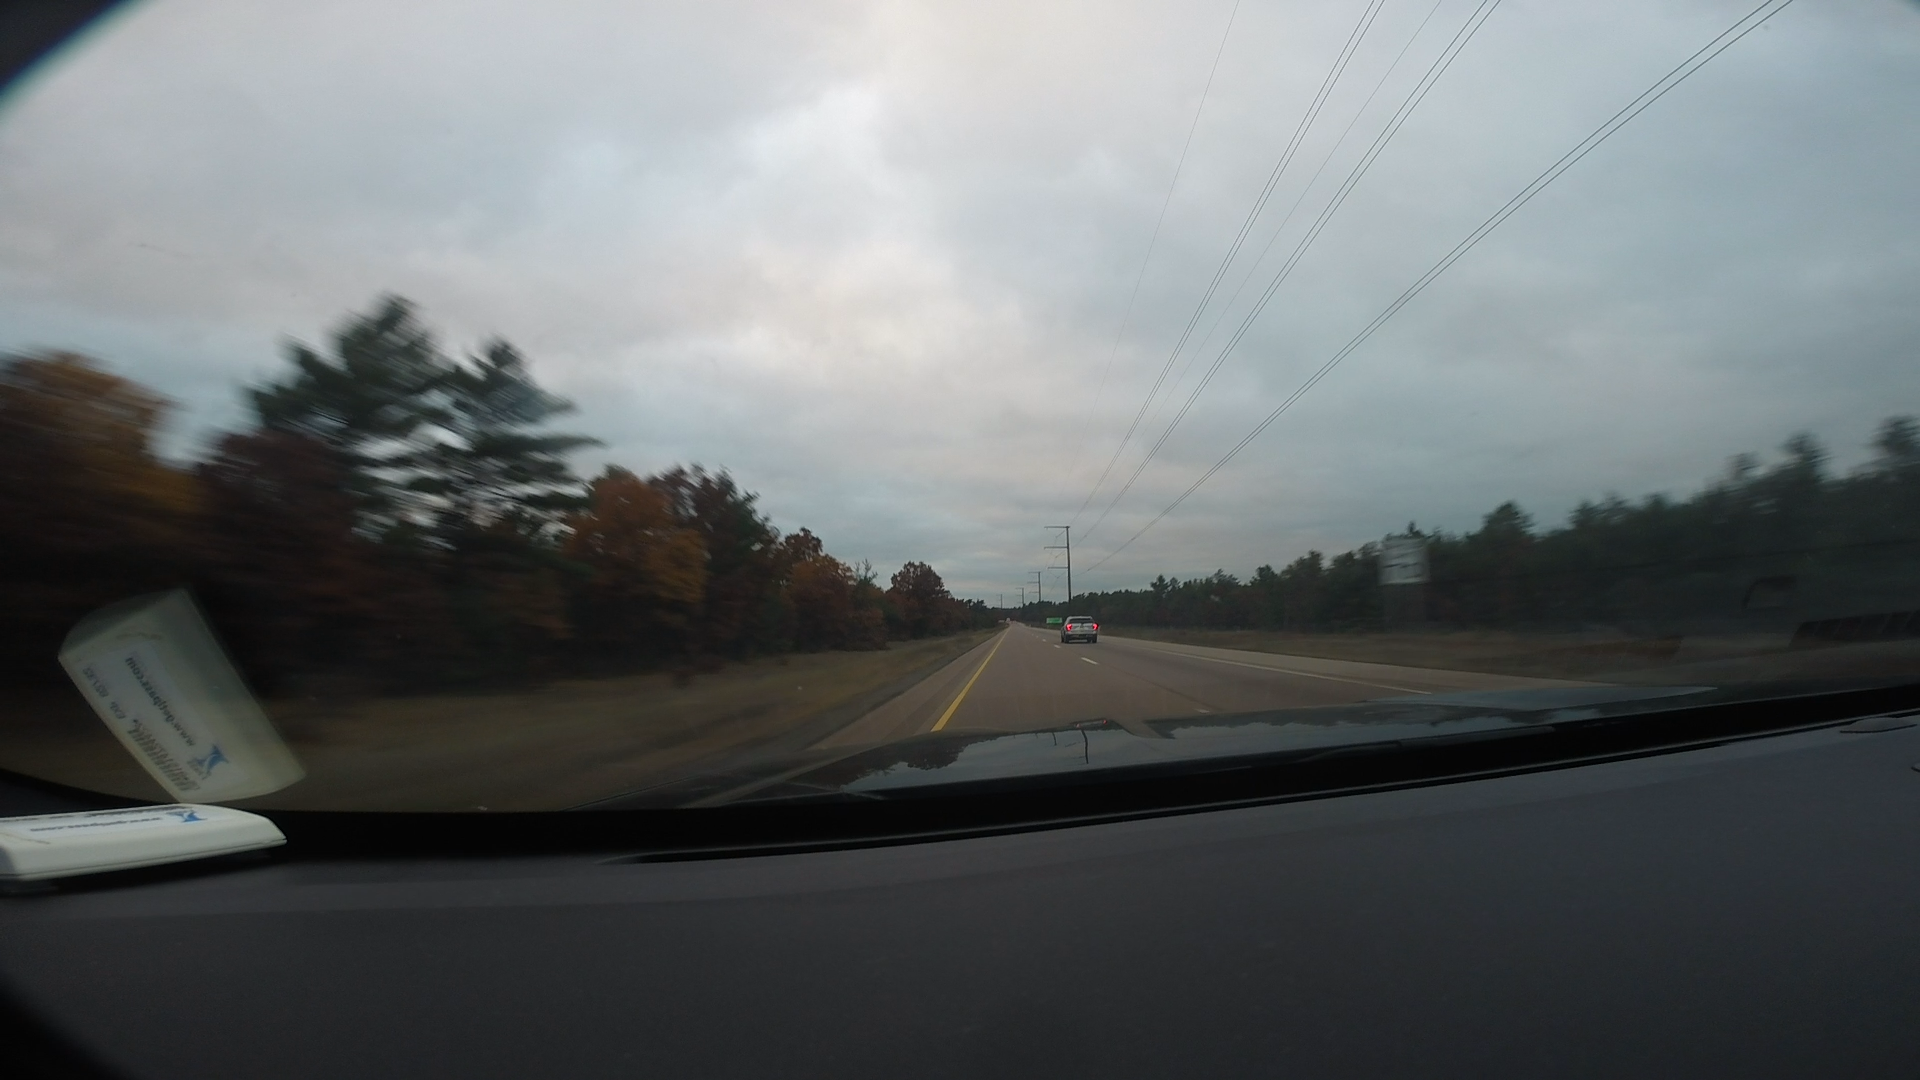
Speed limit sign label: mph70